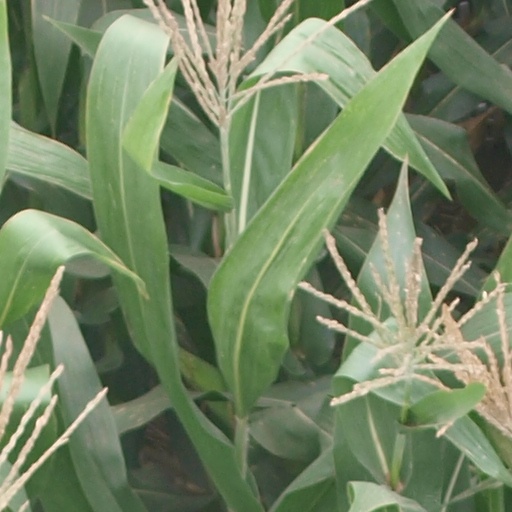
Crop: maize; corn